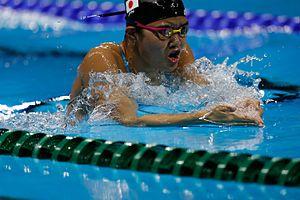
Suzuka Hasegawa est une nageuse japonaise spécialiste du papillon.